Harry Barnes (basketball)

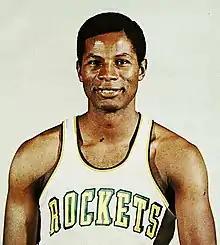
Barnes, circa 1969

Harry J. Barnes (born July 25, 1945) is an American former professional basketball player.